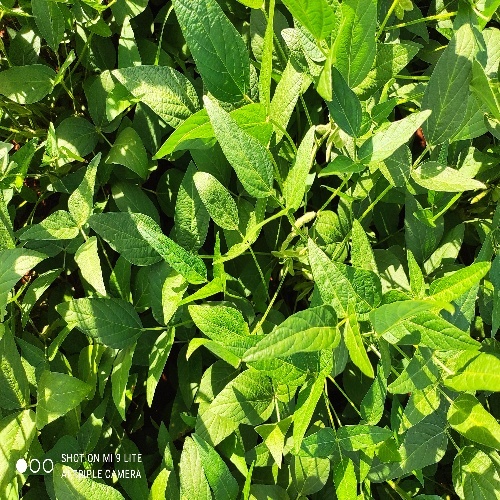
Label: Healthy